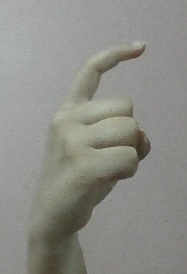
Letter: ra